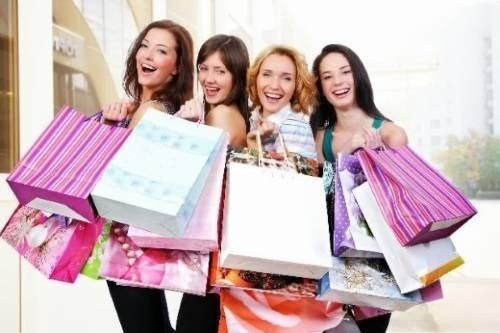
những cô gái cầm túi đồ đang đứng thành một hàng